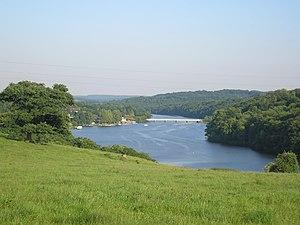
L'Orne est un fleuve côtier du nord-ouest de la France, dans les deux départements de l'Orne et du Calvados. C'est le deuxième plus important des cours d'eau normands, après la Seine, par sa longueur de 170 kilomètres et son débit. Après s'être frayé un chemin à travers les hauteurs de la Suisse normande, l'Orne arrose la ville de Caen, puis, canalisée, débouche dans la Manche par un estuaire d'une grande richesse écologique.
Le patrimoine industriel du département de l'Orne recense et replace dans le contexte géographique et historique, le patrimoine architectural et mobilier de l'importante activité industrielle de ce département, des verreries et des forges du XVIᵉ, du textile du XVIIIᵉ, jusqu'aux industries les plus récentes. Il est établi à partir des 319 dossiers d'inventaire concernant ce département, indexés sur la base Mérimée et la base Palissy du ministère de la Culture.
Putanges-le-Lac est une commune française située dans le département de l'Orne en région Normandie, peuplée de 2 181 habitants. Elle est créée le 1ᵉʳ janvier 2016 par la fusion de neuf communes, sous le régime juridique des communes nouvelles. Les communes de Chênedouit, La Forêt-Auvray, La Fresnaye-au-Sauvage, Ménil-Jean, Putanges-Pont-Écrepin, Rabodanges, Les Rotours, Saint-Aubert-sur-Orne et Sainte-Croix-sur-Orne deviennent des communes déléguées.
Le lac de Rabodanges est un lac du département de l'Orne dans la région Normandie. Il a été artificiellement créé en 1960 par EDF afin de produire de l'électricité. D'une longueur de 6 km et d'une largeur maximale de 250 m, c'est un lac en longueur né par la noyade de la vallée de l'Orne en aval de Putanges-Pont-Écrepin.